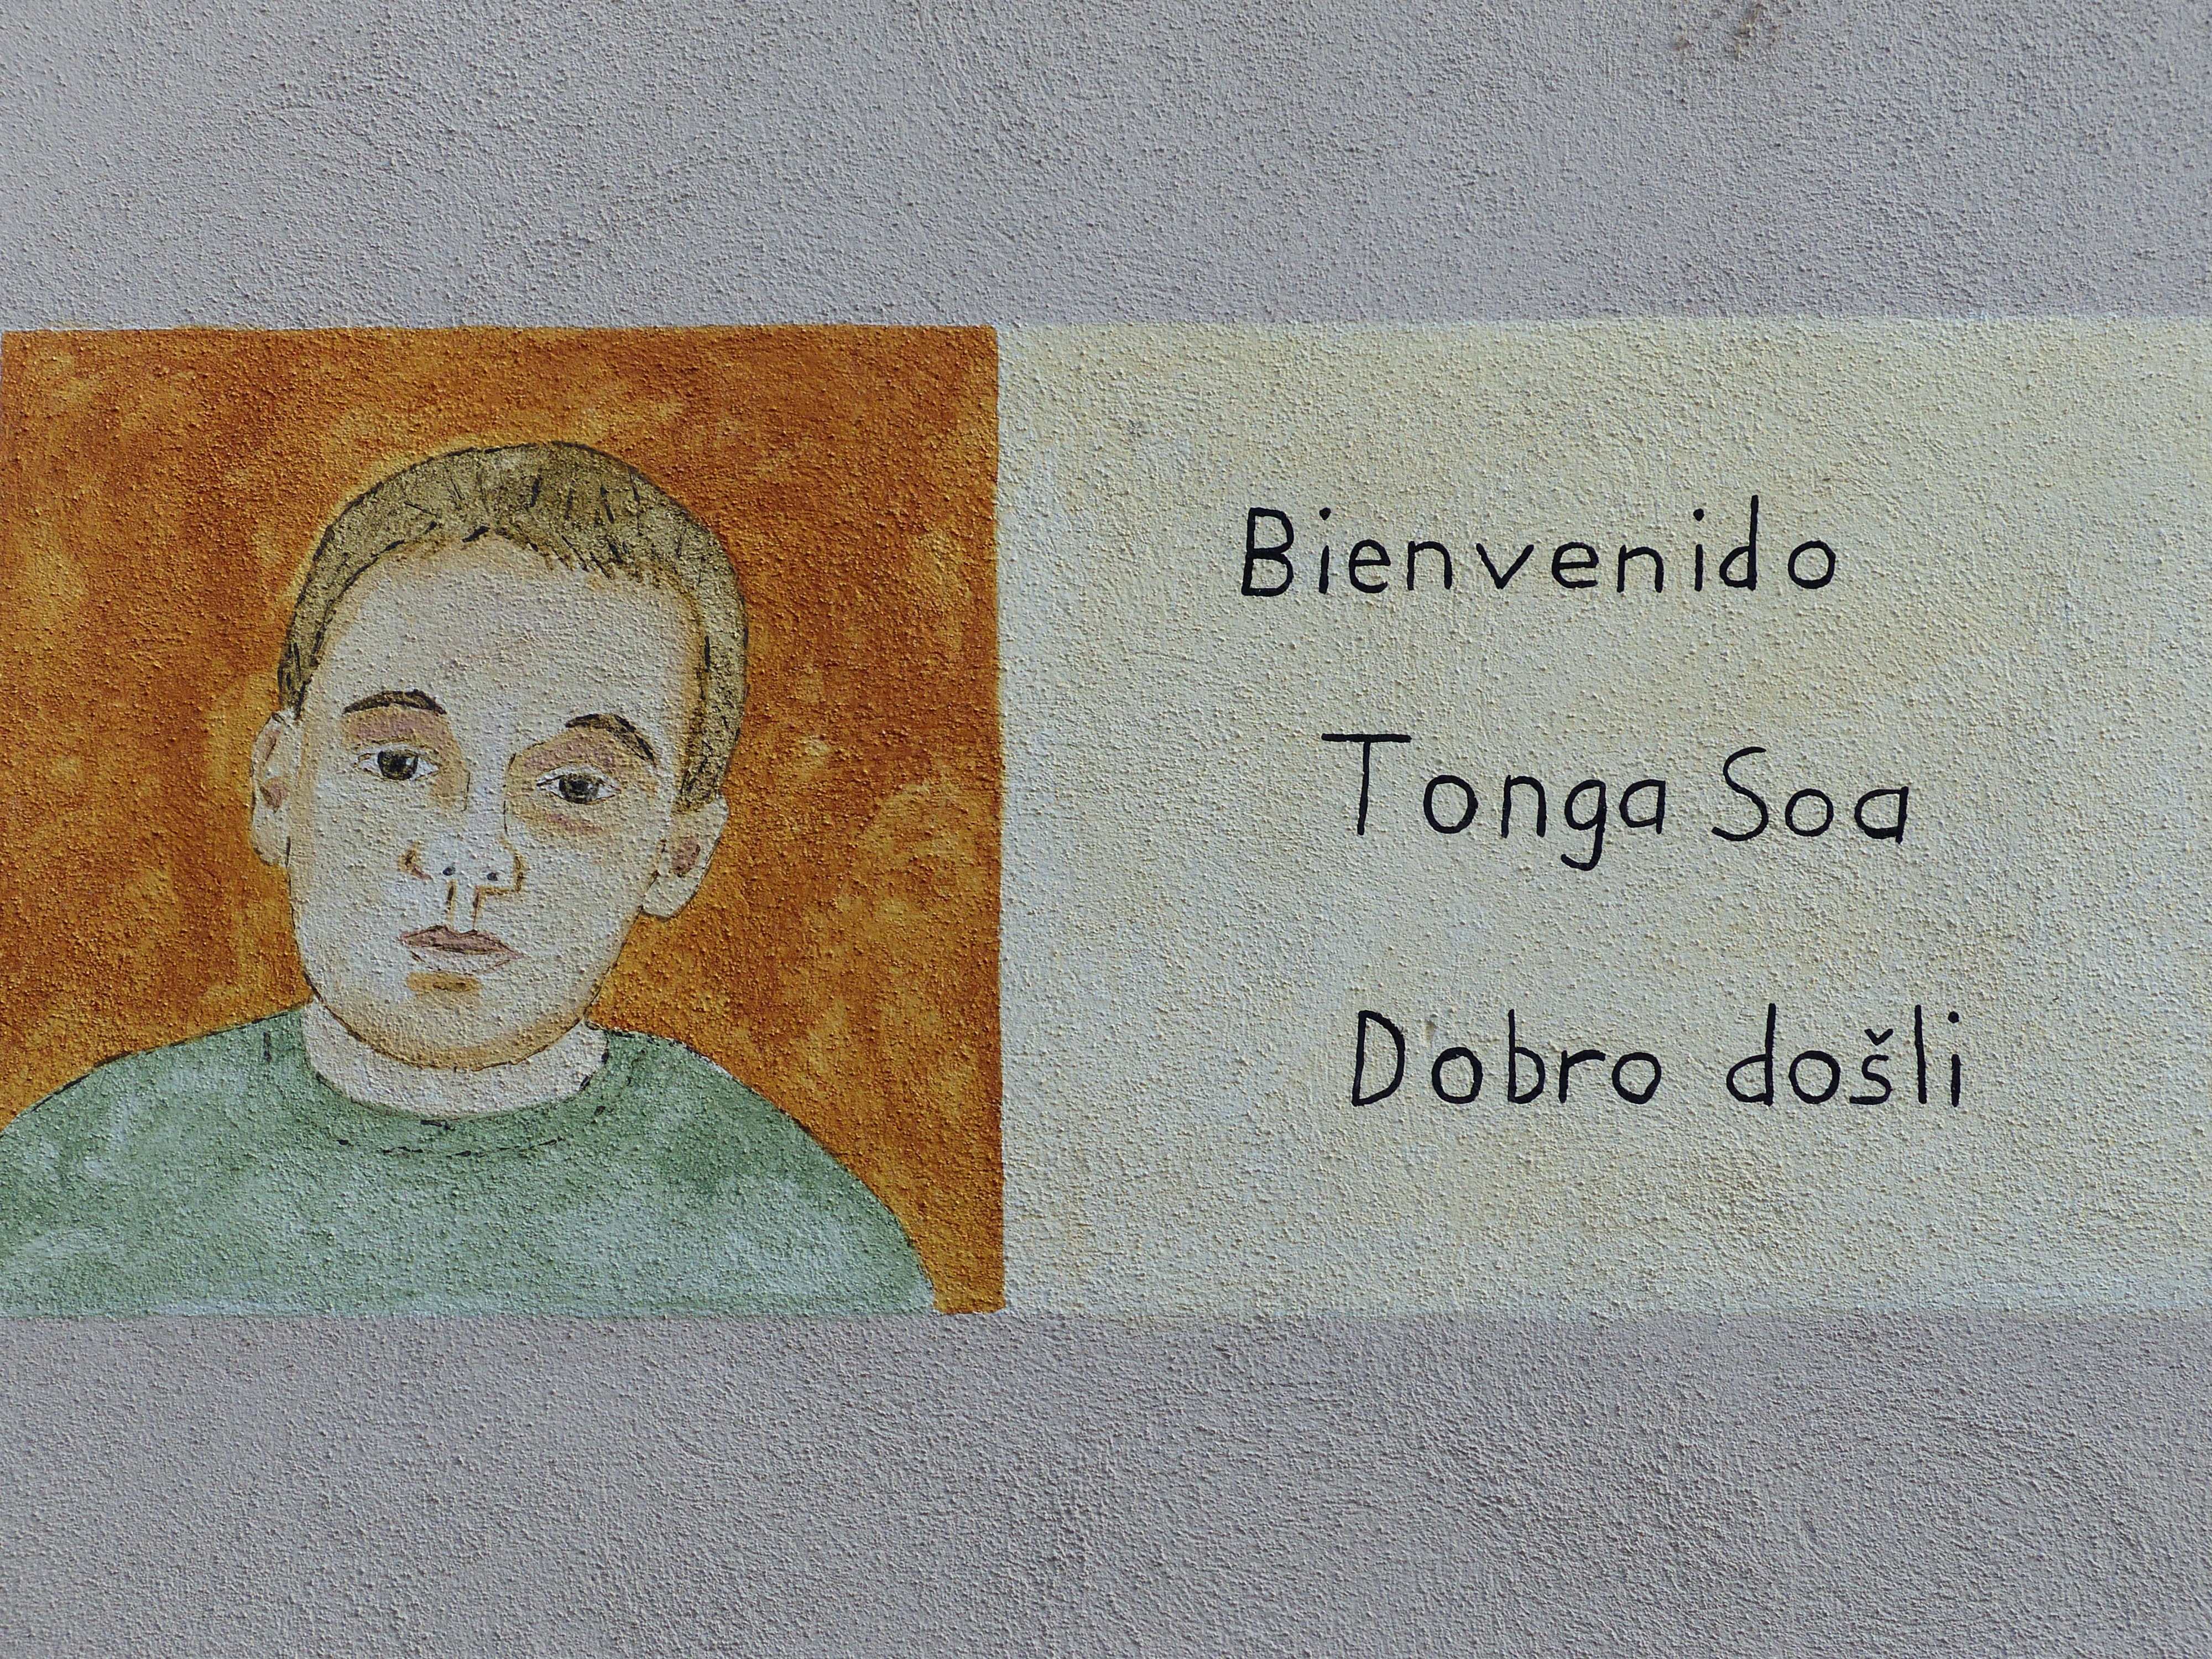
man, person, portrait, face, art, drawing, text, welcome, culture, painted, image, foreigners, externally